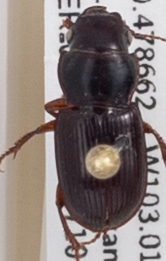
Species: Cratacanthus dubius
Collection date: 2019-07-10
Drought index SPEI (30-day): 1.13
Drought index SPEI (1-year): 1.13
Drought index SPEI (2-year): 0.71